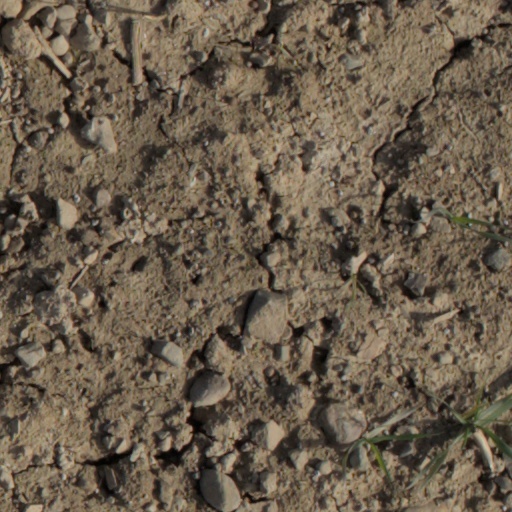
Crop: wheat